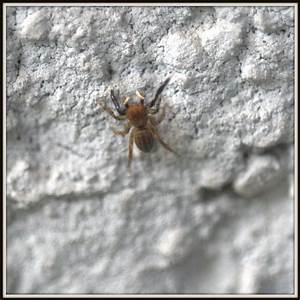
Label: spider